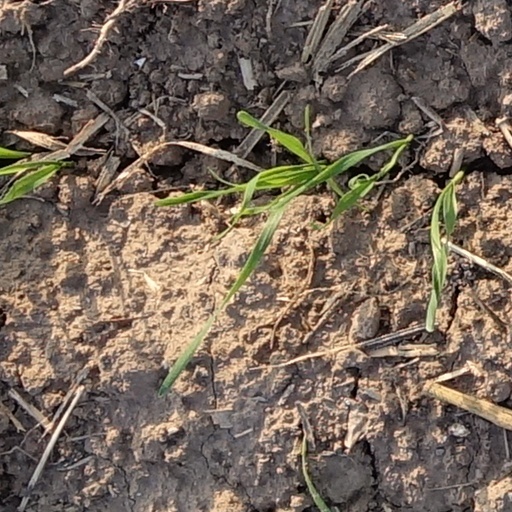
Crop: wheat